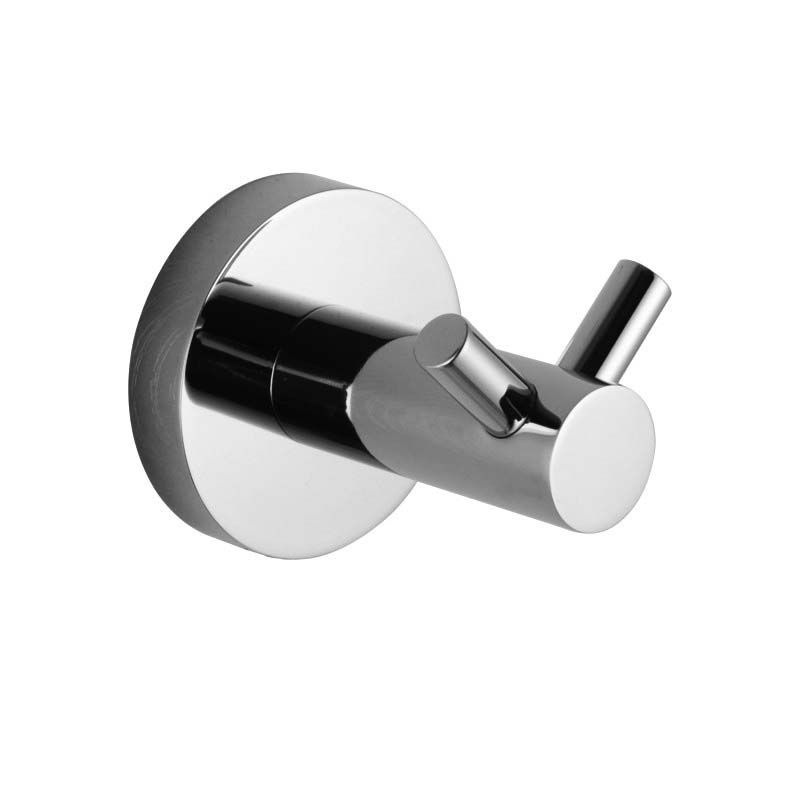
LUCID PIN ROBE HOOK
Brand: TRADE SUPPLIERS INTERNATIONAL
Category: Home & Garden > Bathroom Accessories > Robe Hooks